Incidents in the Life of a Slave Girl

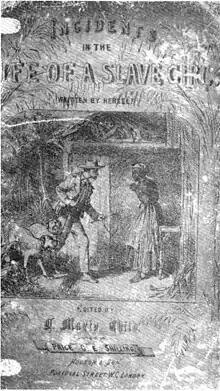
An 1862 pirated British edition, with an image on the cover of Harriet Jacobs hiding in the attic as a slave catcher confronts her grandmother.

The book was promoted via the abolitionist networks and was well received by the critics. Jacobs arranged for a publication in Great Britain, which appeared in the first months of 1862, soon followed by a pirated edition. ""Incidents" was immediately acknowledged as a contribution to Afro-American letters."